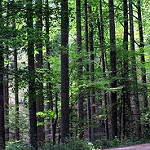
Label: forest